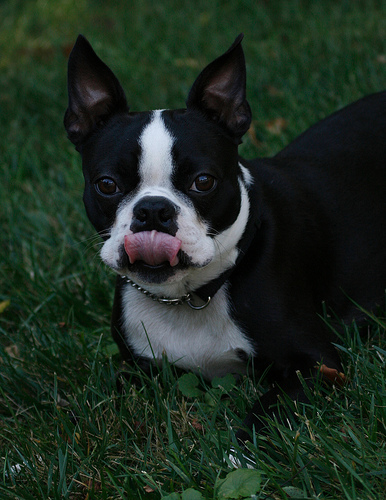
Animal: dog
Breed: boxer